Mihayo Kazembe

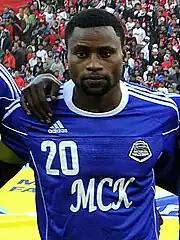
Mihayo Kazembe

Pamphile Mihayo Kazembe (born 17 September 1976 in Lubumbashi) is a retired Congolese footballer, who last played for TP Mazembe as a midfielder. He is currently the coach at TP Mazembe.